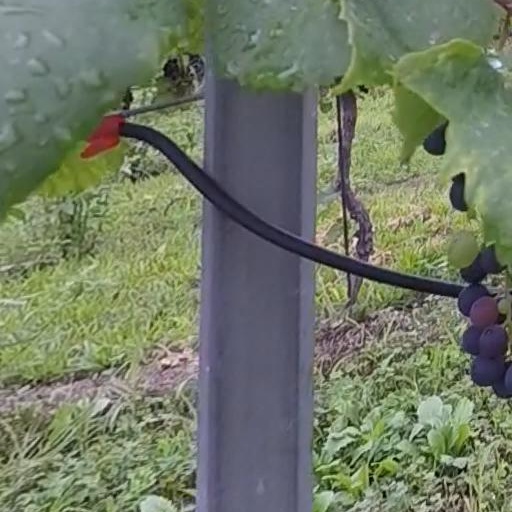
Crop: grape